Oxalaia

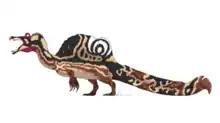
Hypothetical life restoration based on relatives

The premaxillae have seven (tooth sockets) on each side, the same number found in "Angaturama", "Cristatusaurus", "Suchomimus", and MNHN SAM 124 (referred to "Spinosaurus"); MSNM V4047, another upper jaw specimen from "Spinosaurus", had only six. It cannot be confirmed whether this lower number of teeth is due to ontogeny; for that, a larger sample size is necessary. A large diastema (gap in tooth row) separates the third tooth socket from the fourth; this is observed in all other spinosaurids, being smaller in "Suchomimus". Another diastema of nearly equal length is found between the fifth and sixth alveolus; this diastema is seen in MNHN SAM 124 and is much longer in MSNM V4047 but is absent from "Suchomimus" and "Cristatusaurus". The maxilla fragment referred to "Oxalaia" (MN 6119-V) has two alveoli and a broken third one that includes a partial tooth. Like the premaxilla, it had preserved nutrient canals. It also features a shallow dent in the middle, suggesting it was located near the (bony nostrils). Small fragments inside some of the remaining alveoli show that unlike its Early Cretaceous relatives "Suchomimus" and "Cristatusaurus", "Oxalaia" lacked on its teeth. Apart from the single, functional tooth in each socket, there were two replacement teeth, which according to Kellner are "a common feature in sharks or in some reptiles, but not in theropods". A cross-section of the teeth showed the typical oval shape exhibited by spinosaurs rather than the lateral compression of other theropod teeth.